Oscar Asche

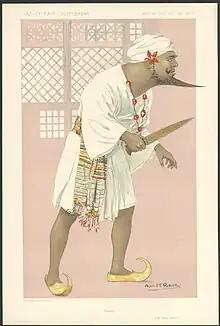
Caricature of Asche in "Kismet"

On Asche's return to London in 1911, Edward Knoblock wrote the play "Kismet" for him, with the understanding that Asche could revise it. He shortened and partly re-wrote it and produced it with much success, playing Hajj. The production ran for two years, and a successful tour in Australia followed in 1911–12, with "Kismet", "A Midsummer Night's Dream", and "Antony and Cleopatra". Back in London, "Kismet" was revived successfully, but in October 1914 Asche's own play "Mameena" based on H. Rider Haggard's novel, "A Child of the Storm", though at first well received, proved a financial failure, largely on account of the conditions in London at the beginning of World War I.